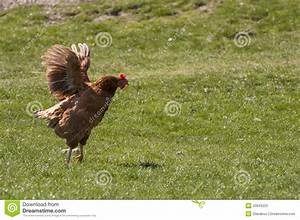
Label: chicken